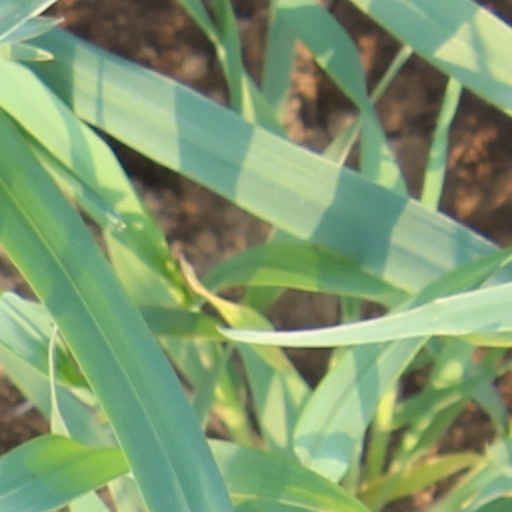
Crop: wheat